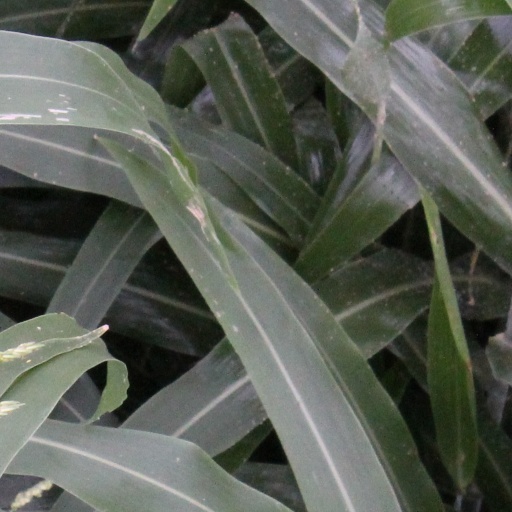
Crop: sorghum